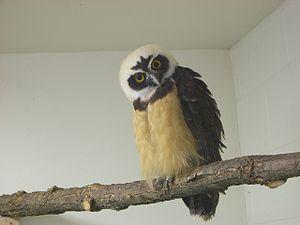
Pulsatrix est un genre de chouettes, rapaces nocturnes appartenant à la famille des strigidés.